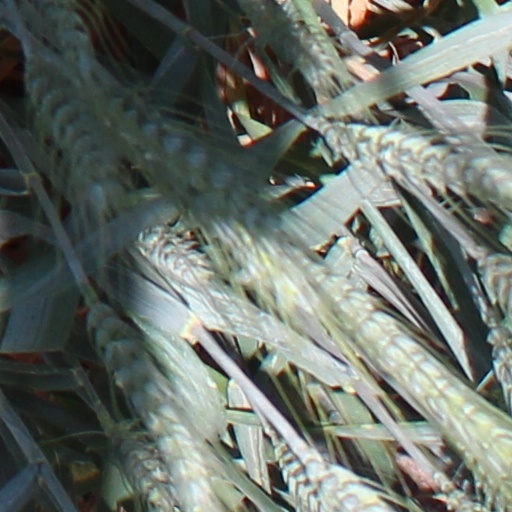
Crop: wheat